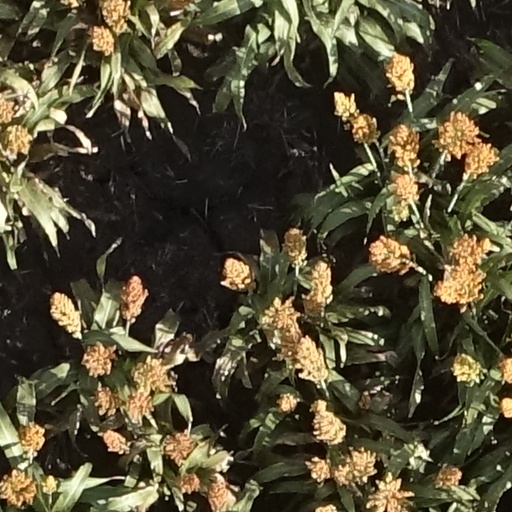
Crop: sorghum